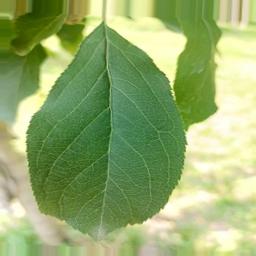
Label: Healthy